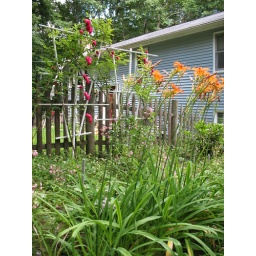
Roses ... ramblers and fairy roses in pink and red, plus of course, day lilies.